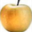
Label: apple